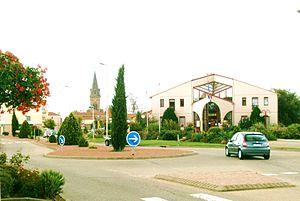
Davézieux, vue générale.